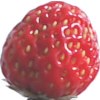
Label: strawberry